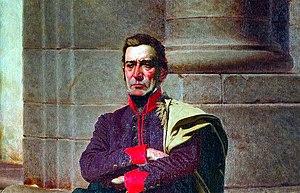
Portrait du Général José Gervasio Artigas
L’Uruguay ou République Orientale d’Uruguay, est un petit pays de 176 220 km², situé dans le cône Sud de l’Amérique du Sud, au Nord-Est de l’Argentine et au Sud du Brésil. Pays d’immigration, on y dénombre en 2020, 88% de la population descendant des Européens.